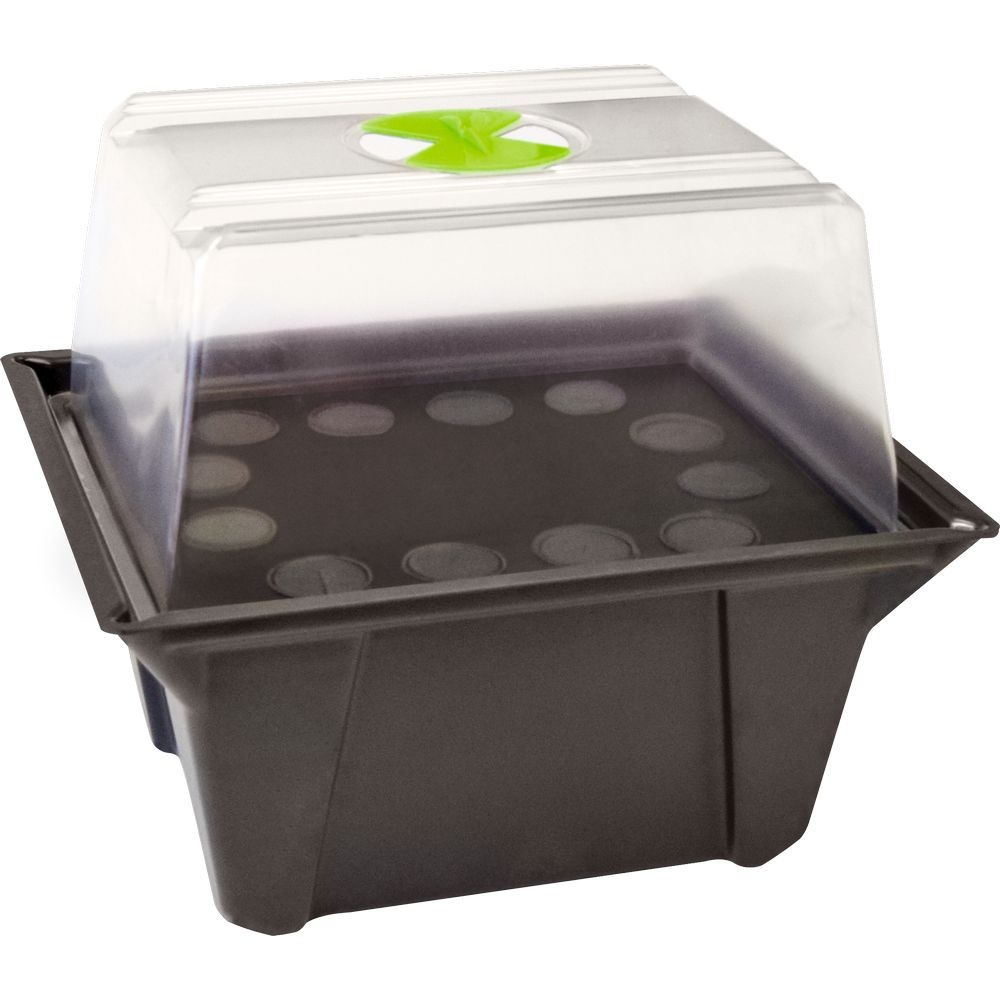
X-Stream Aeroponic Propagator
Brand: G.A.S
CUTTINGS ARE READY IN AS LITTLE AS 10 DAYS WITH NO ROOT ROT! How it works The X-Stream Aeroponic misting chamber gives plants constant access to highly oxygenated water, causing roots to grow stronger and faster. It also reduces the risk of drying out or root rot. Root growth can be checked without disturbing the plants by lifting the plant tray; the temperature and humidity can be controlled via large vents in the lid. We recommend using 2x grow lights housed in a specifically designed recess in the lid. Using lights will help create healthy growth and prevent legginess. Once transplanted into your chosen media, you must complete the propagation period in your choice of follow-on propagator. Benefits of the system The fastest root development possible – allows growers to start their crop earlier. Reduced risk of transplant shock – cuttings have more substantial, thicker roots, and the lack of growing media means less chance of pests and disease. Adjustable – control heat and humidity to suit the required growing environment. Practical – check progress without disturbing plants; access is easy to the pump and nutrient solution. Flexible – suitable for planting into any growing media or growing system. All complete kits include: The vented lid which houses Sunblaster T5 lights or LED strips (optional) Propagator (tank, tray(s), lid) Kitbag contains; a pump, delivery system, neoprene clone collars and mesh pots Five sizes are available. GROWERS TIPS Leave on 24/7 When cuttings enter the system, fill the tank with water and leave the pump on 24/7. Open the vents gradually . When roots begin to show, open the vents slightly, increase the opening daily, and then remove the lid completely to harden off for a couple of days before transplanting on. Add Roots Excelurator for explosive roots . When roots begin to show, add a root exelurator, like House & Gardens Roots Exelurator, at a quarter recommended dosage. They’re ready to plant into your chosen media when roots begin to poke through the mesh pot . At this stage, moving cuttings to an alternative propagator for hardening off is important before moving to a system. Our X-Stream Heat or Vitopod are ideal. Keep your water at an optimum temperature . Propagation water should be between 22°C–26°C. We recommend an optional water NEWA heater to maintain this.
Category: Home & Garden > Lawn & Garden > Gardening > Hydroponics > Hydroponic Systems > Aeroponics